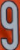
Number: 9